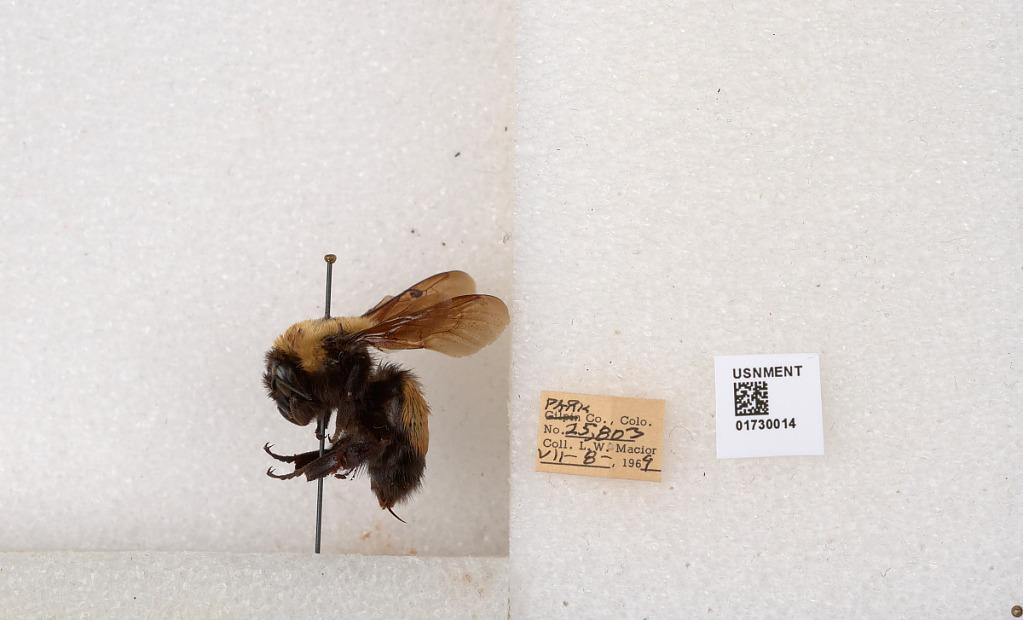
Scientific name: Bombus (Bombus) nevadensis Cresson